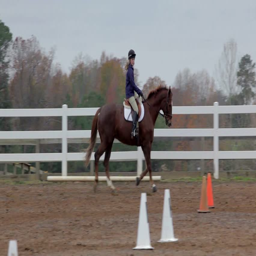
teen girl on a brown horse riding in an arena receives instruction during a lesson